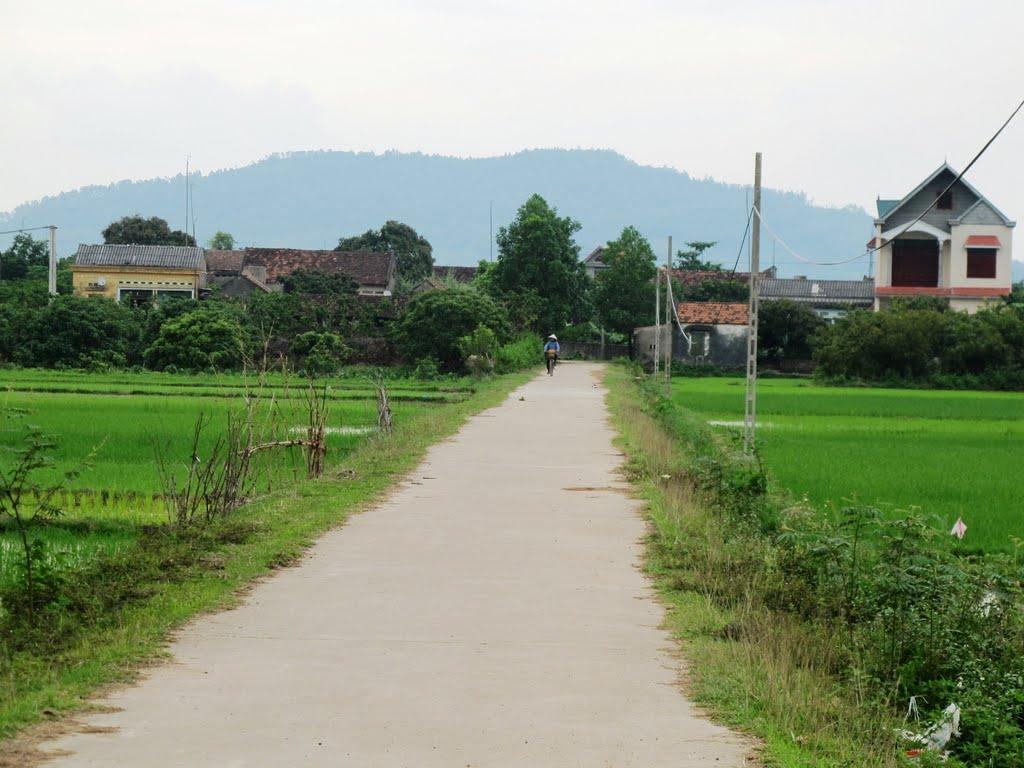
ở trên con đường có sự xuất hiện của một người đang đạp xe đạp